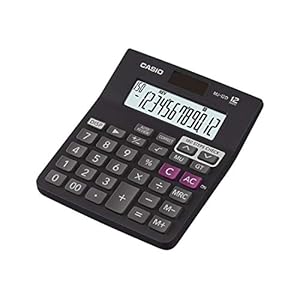
Casio MJ-12D 150 Steps Check and Correct Desktop Calculator
Category: OfficeProducts
Price: 440 (list price: 440)
Rating: 4.5 (8,610 ratings)
About this product: Regular keys like %, square root and Memory|Dedicated +/- and Backspace Key. Plastic keys|Indian Comma Marker for easy reading of numbers in Lakh & Crore. Can be set to show numbers in Million & Billion also.|Operation symbol on display (+, -. x, ÷) indicates the status of operation you are currently performing|Key Rollover: Key operations are stored in a buffer, so nothing is lost even during high-speed input|Dual Powered - Solar & Battery Solar powered when light is sufficient, battery powered when light is insufficient.|Product Dimension: 30.1(H) x 123(W) x 140(D)